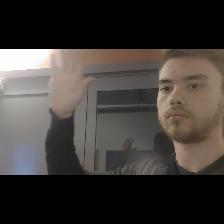
Label: Human